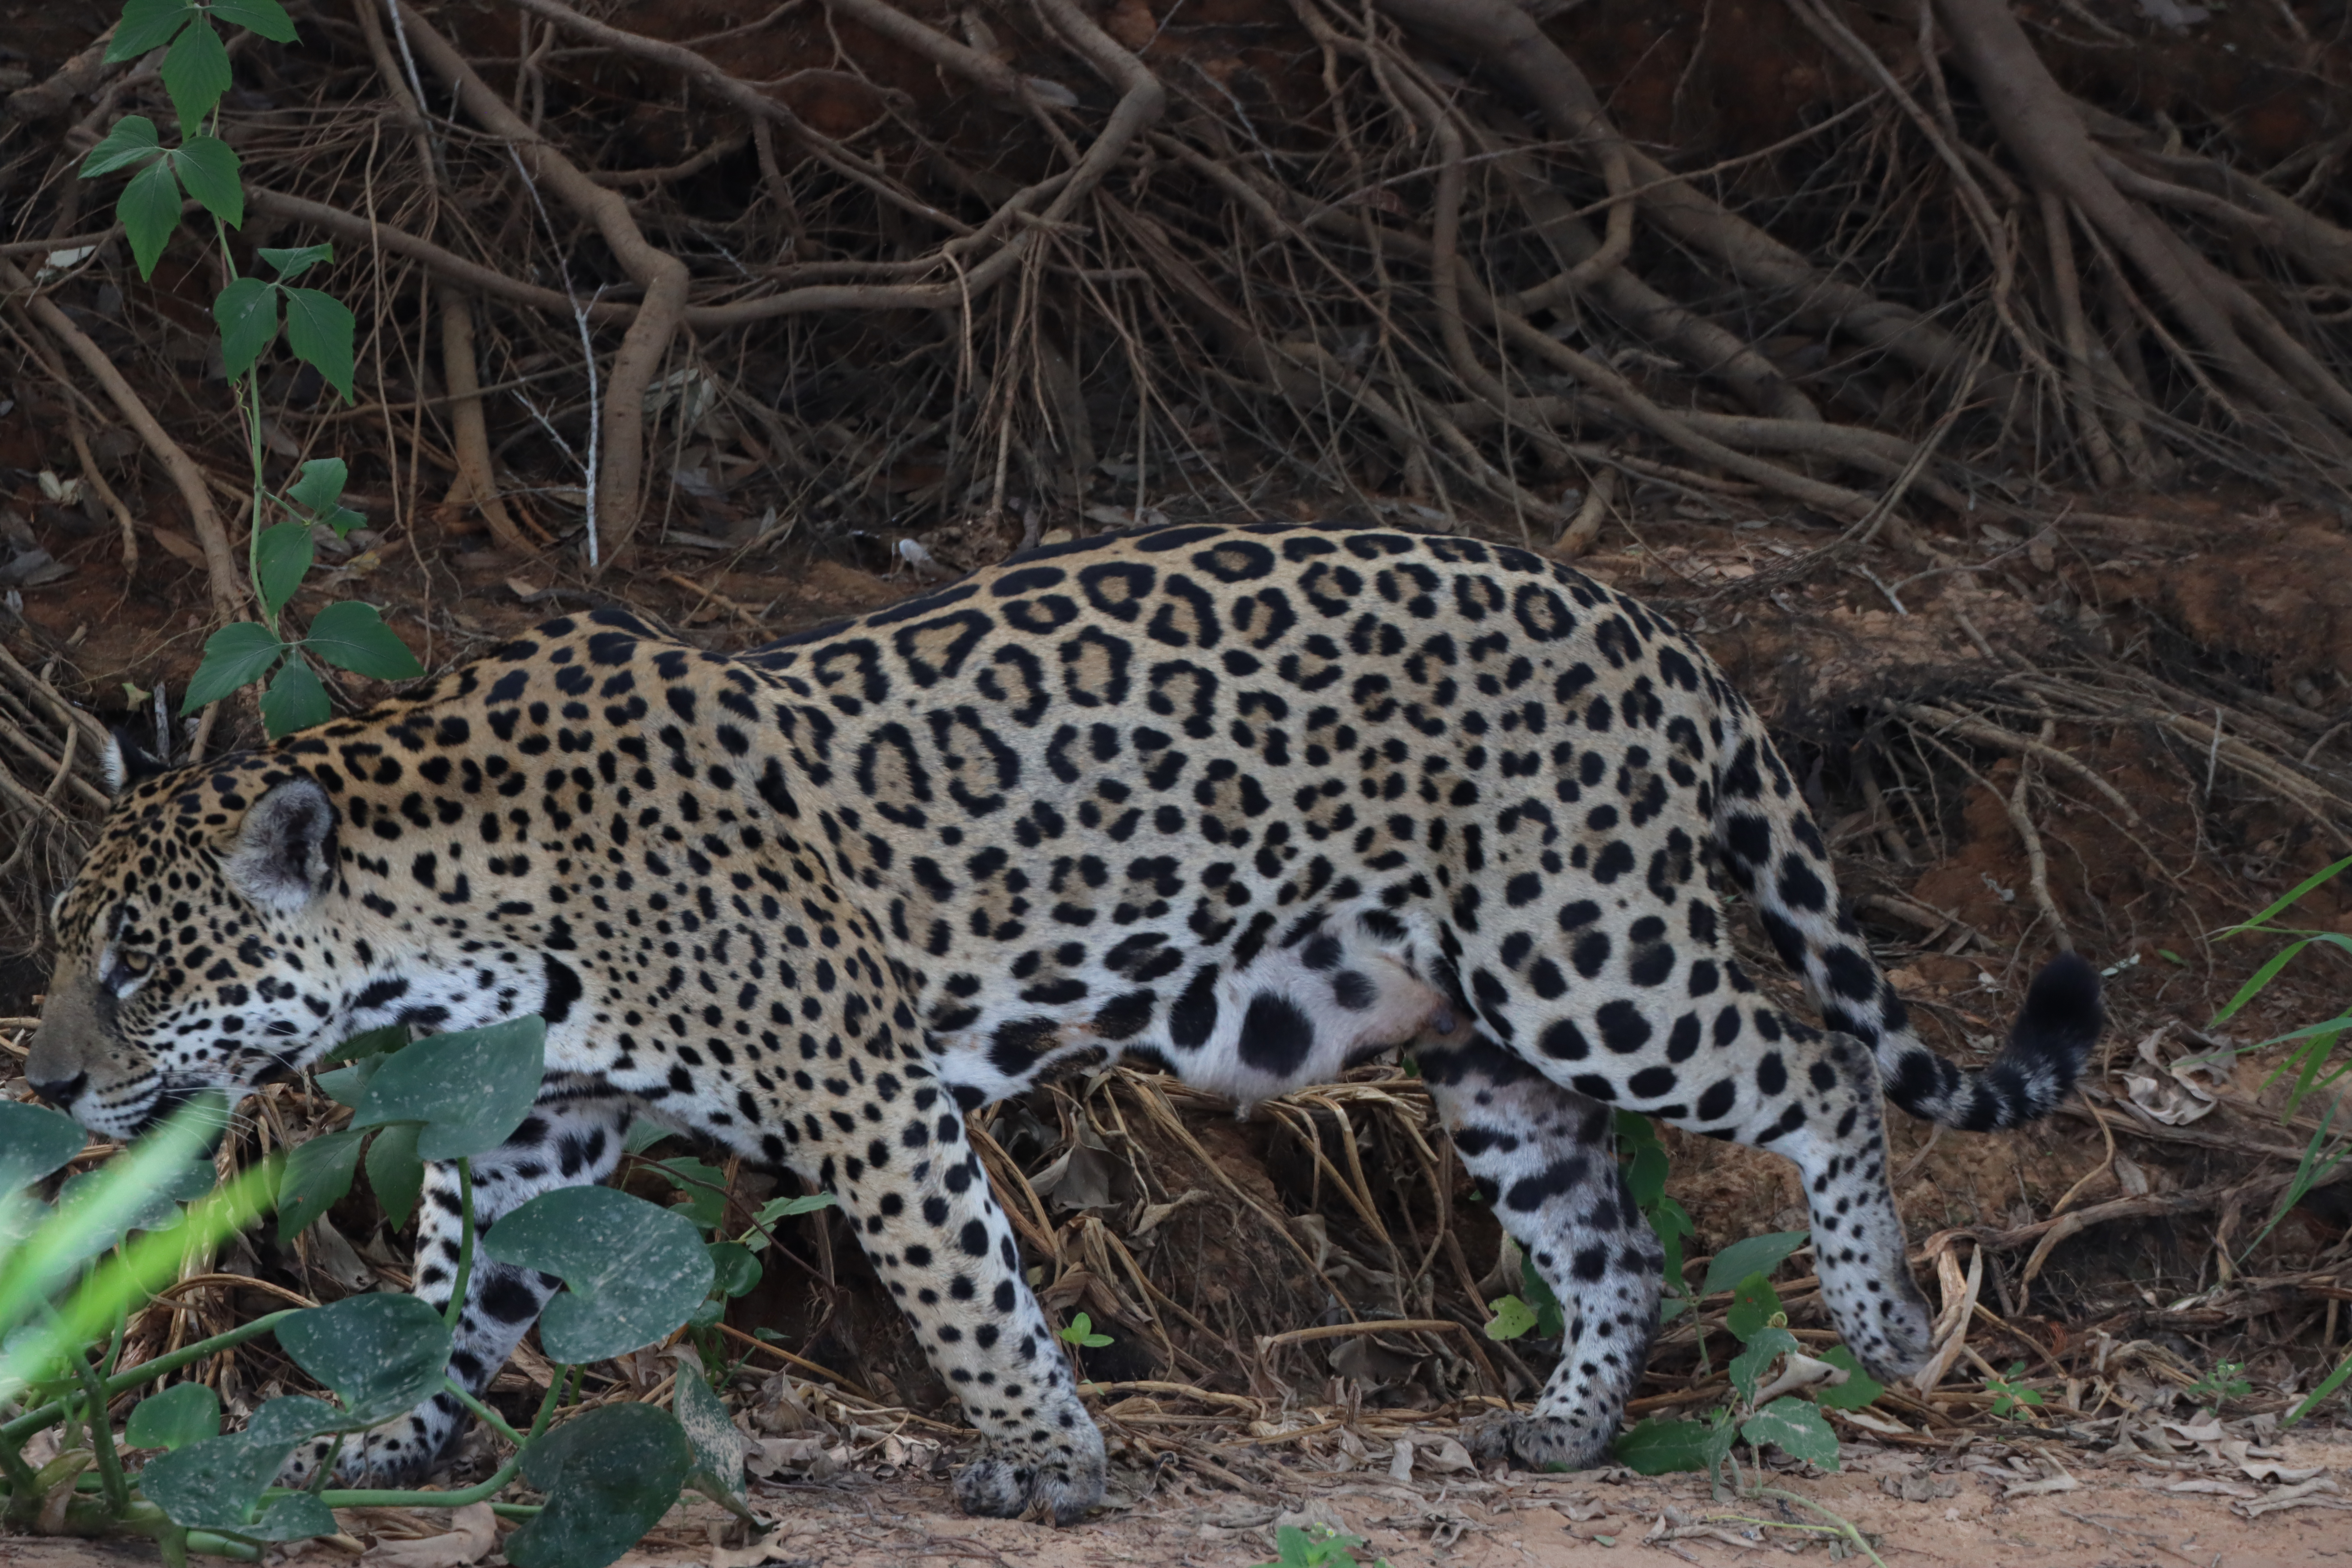
Jaguar: Jaju